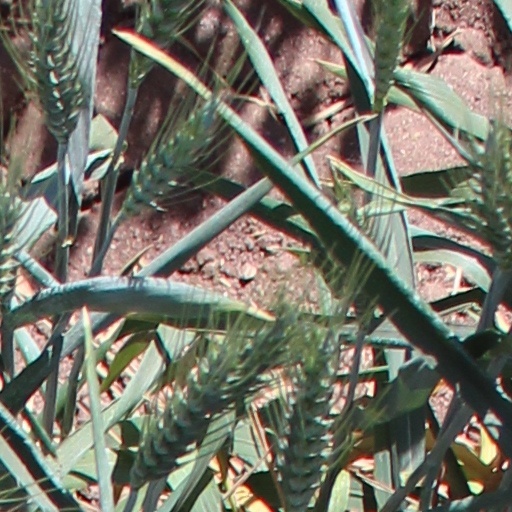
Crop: wheat